Question: Why are they walking?
Tambaya: Meyasa suke tafiya?
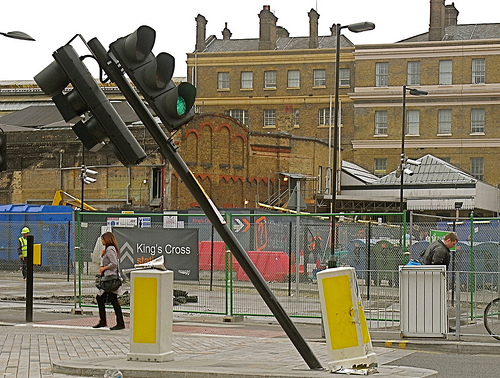
Answer: To move.
Amsa: Dan motsawa.